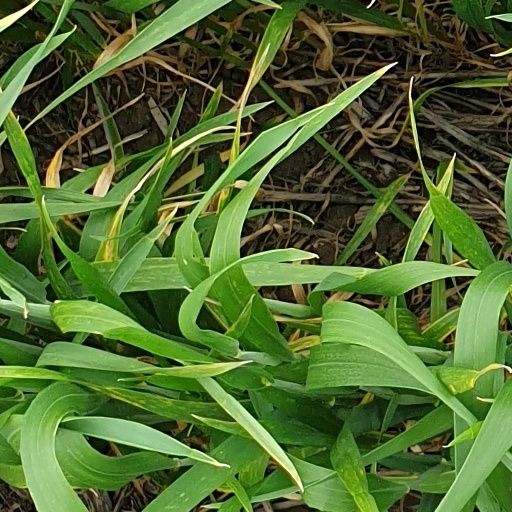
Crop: wheat